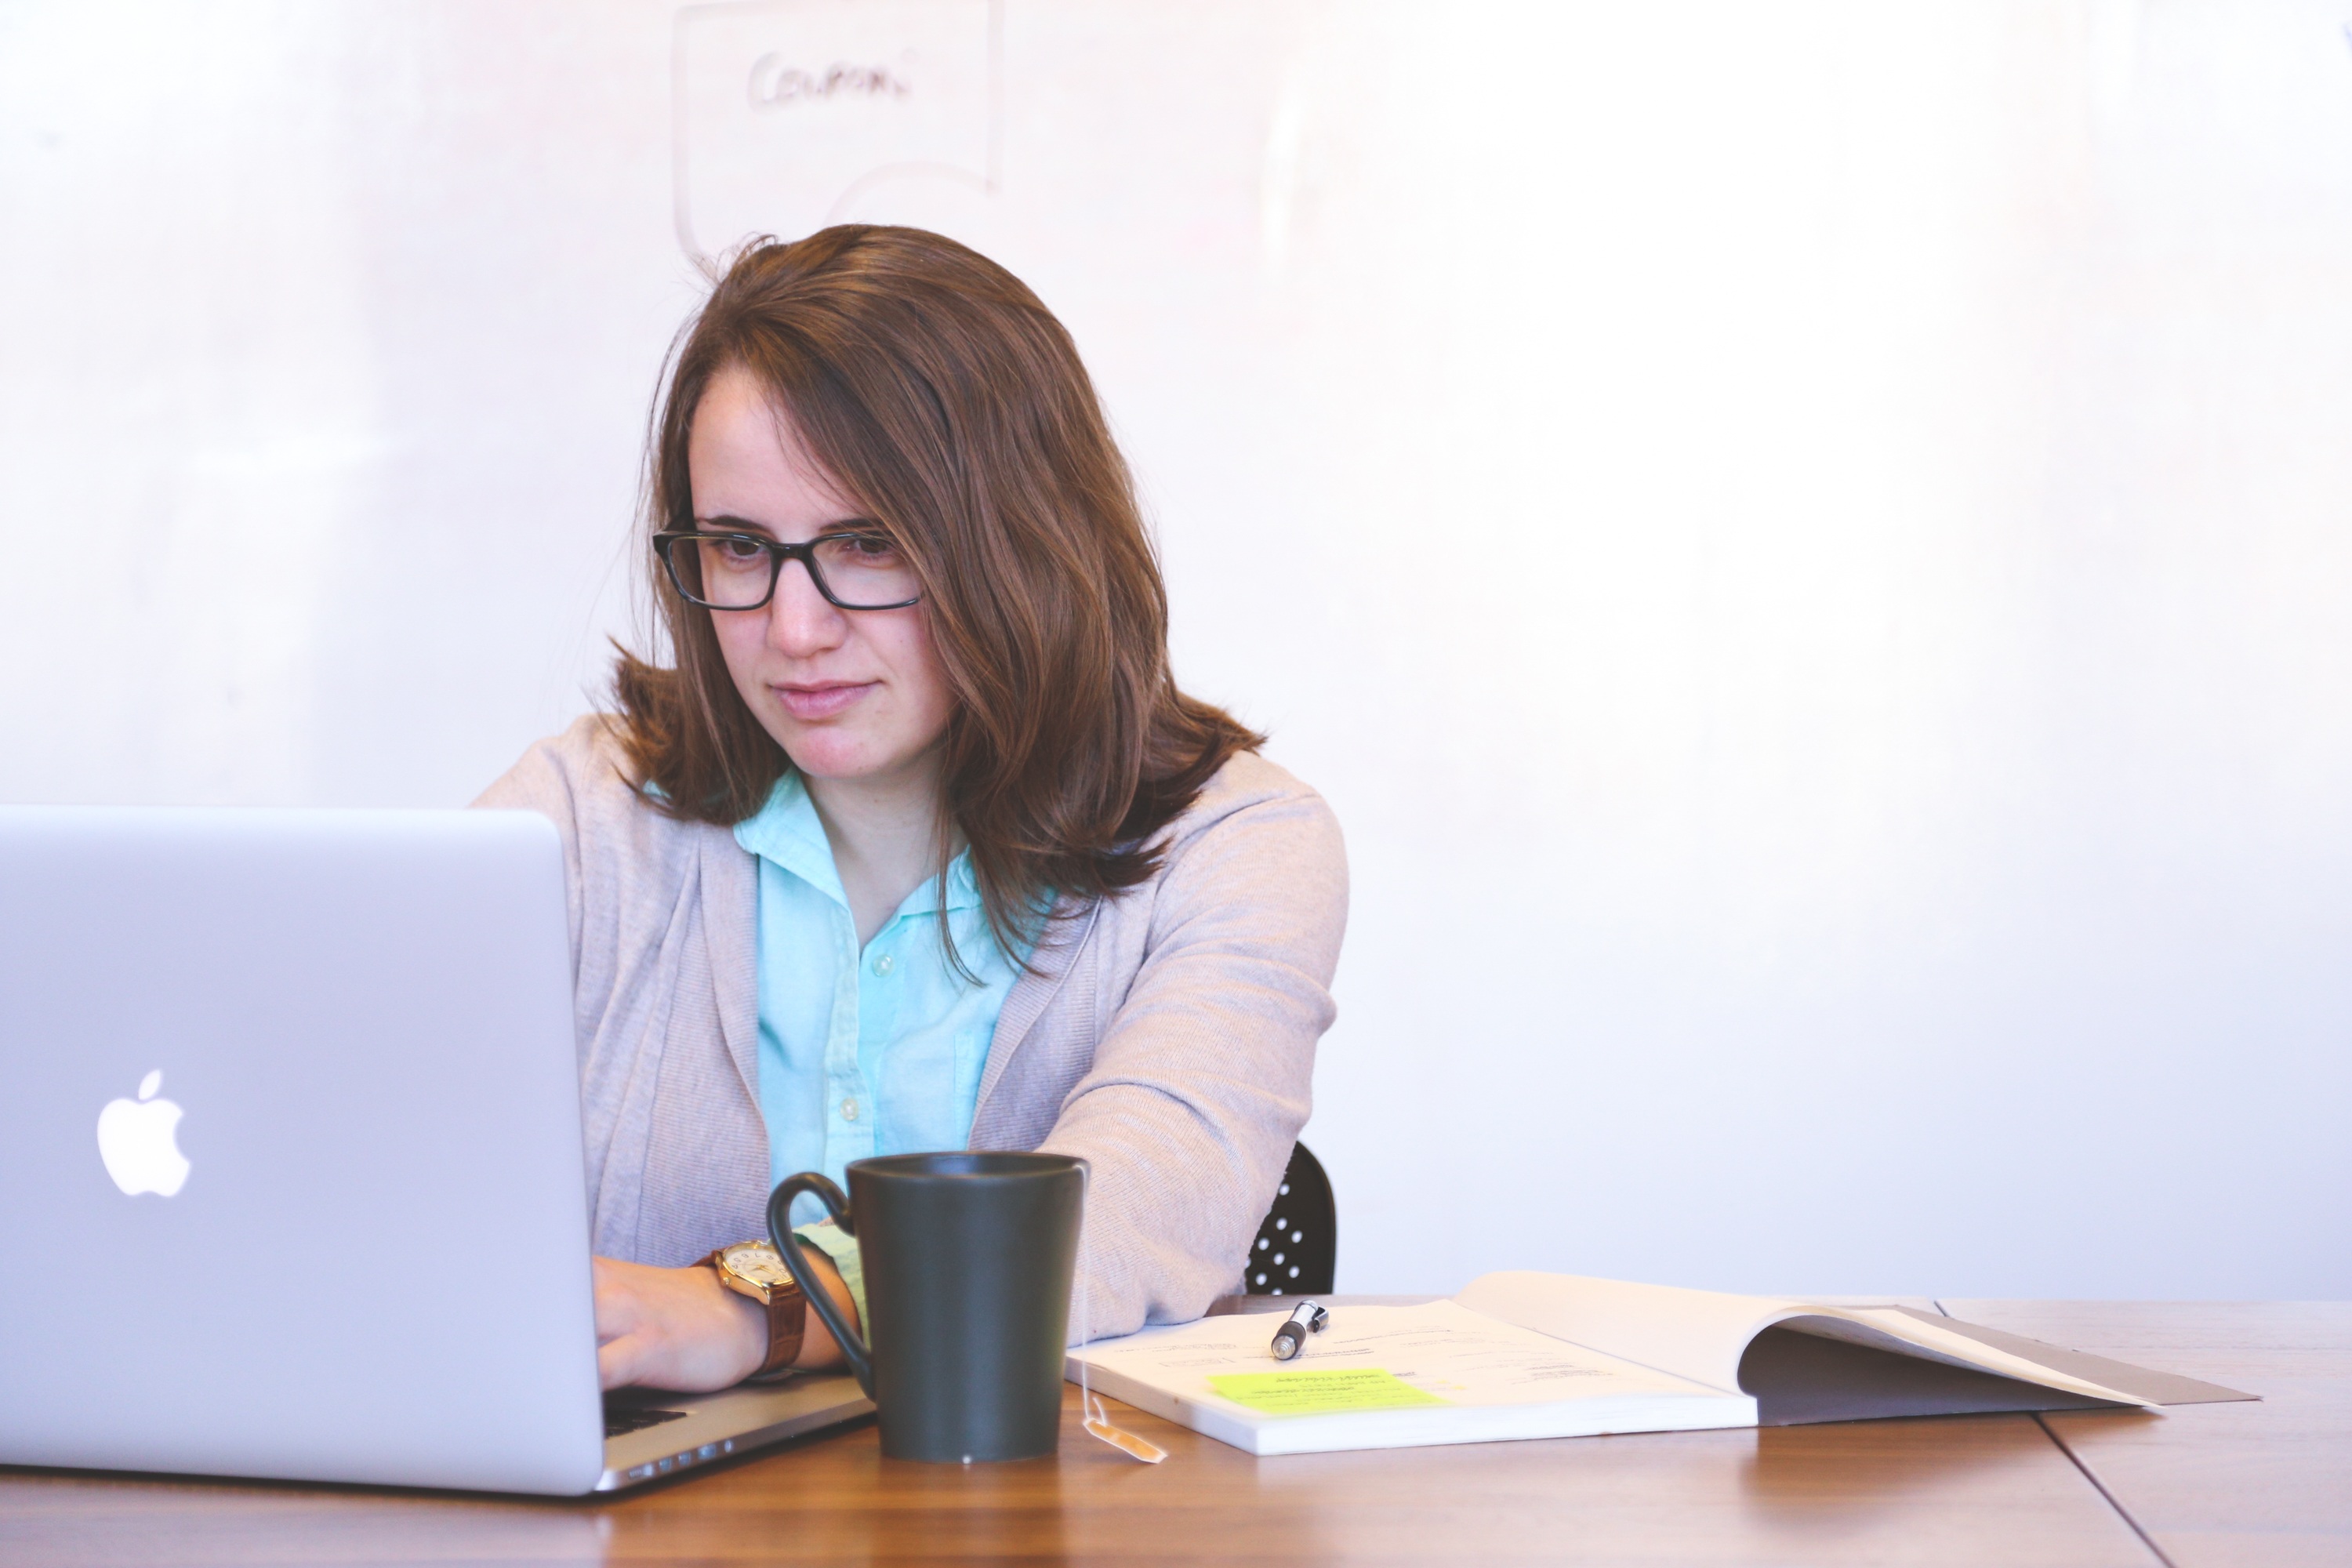
laptop, computer, writing, work, screen, person, people, woman, technology, web, internet, young, sitting, corporate, office, communication, student, professional, business, modern, electronic, conversation, monitor, project, girls, startup, design, students, women, display, strategy, digital, plan, planning, learning, pc, presentation, company, marketing, homework, human positions